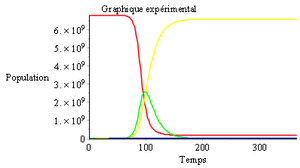
L’assistant d’analyse d’équations différentielles ordinaires est un outil disponible et fourni avec le logiciel Maple de Maplesoft. Il a été implémenté à la sortie de Maple 9, version du logiciel rendu disponible en 2003. L’outil permet à un utilisateur ayant peu d’expérience avec le langage de Maple d’utiliser les fonctions d’analyse d’EDO intégrées au logiciel. L’outil facilite autant la résolution numérique que symbolique des EDOs.